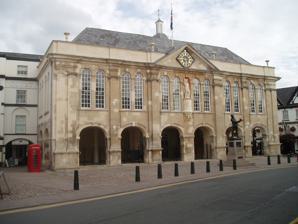
Building: Shire Hall, Monmouth
Country: United Kingdom
Year built: 1724
Building in Monmouth, Wales Shire Hall Shire Hall, Monmouth General information Architectural style Baroque Location Agincourt Square Town or city Monmouth Country Wales Coordinates 51°48′43″N 2°42′55″W / 51.811973°N 2.715404°W / 51.811973; -2.715404 Completed 1724 ( 1724 ) Cost £1,700 Design and construction Architect(s) Philip Fisher , Bristol Designations Grade I listed The Shire Hall , Monmouth , Wales , is a prominent building on Agincourt Square in the town centre. It was built in 1724, and was formerly the centre for the assize courts and quarter sessions for Monmouthshire . The building was also used as a market place. In 1839–40, the court was the location of the trial of the Chartist leader John Frost and others for high treason for their part in the Newport Rising . The building is attributed to Philip Fisher (1702-1776). Fisher is not a well-documented architect, and Cadw notes that the Shire Hall is his only recorded building. The hall was extended by Thomas Hopper and Edward Haycock Sr. in the middle of the 19th century. Cadw describes the building as a “exceptionally fine example of provincial Baroque ”. It is a Grade I listed building . The Shire Hall is owned by Monmouthshire County Council . It is currently used as a tourist information centre and as the offices for Monmouth Town Council , and parts are open to the public. Following the COVID-19 pandemic in the United Kingdom , the council announced that the Shire Hall would be the new location for the Monmouth Museum . At the time, the museum was located in the Market Hall on Priory Street . The five-year project, supported by the National Lottery Heritage Fund , will see a new museum open at the hall by 2027. History The current building was erected in 1724, and is at least the fourth building on the site. It had earlier been the site of an Elizabethan court built in 1536, which in turn was replaced in 1571 by a timber-framed construction. The timbers from the original building were used in the construction of the Shire Hall, which provided an open trading area on the ground floor with rooms above.  The building, described in Buildings of Wales as "a mighty affair", was designed by a little-known architect, Philip Fisher (d. 1776) of Bristol at a cost of £1,700. The Courts of Assize were transferred to the building in 1725, with the court room itself located on the first floor above the open arches which were used as a market area.  The clock in the pediment was made by Richard Watkins in 1765. The building was extended and remodelled by Thomas Hopper and Edward Haycock Sr. in 1828. Sculpture of King Henry V Statue of Henry V The sculpture of King Henry V , in a niche above the front entrance and below the clock, was added in 1792. The sculptor was Charles Peart , who was born at nearby English Newton. It is generally thought to be of decidedly poor quality; John Newman considered it "incongruous", Jo Darke called it "decidedly-bad", while the local historian Keith Kissack attacked it in two separate books, describing it as, "rather deplorable", and "pathetic...like a hypochondriac inspecting his thermometer". The inscription reads: HENRY V, BORN AT MONMOUTH, AUG 9TH 1387. The carved birth date is now recognised as incorrect. Trial of the Chartist leaders Main article: Chartism Courtroom two The County Gaol was located a short distance from the court rooms. It was here that the Chartist leader Henry Vincent , who had sought the right of all men to vote in parliamentary elections, was imprisoned before being tried at the assizes. Vincent was convicted, but the unpopularity of the verdict led to protests that eventually led to miners being killed in a clash with the military at Newport on 4 November 1839. John Frost was arrested in Newport shortly after the riot, followed by other leaders of the group.  A Special Commission opened at Shire Hall on 10 December 1839, and an appointed Grand Jury considered what charges to bring against them. The Grand Jury included Lord Granville Somerset , brother of the Duke of Beaufort ; John Etherington Welch Rolls ; Octavius Morgan ; and four Members of Parliament , Joseph Bailey , William Addams Williams , Reginald James Blewitt , and Sir Benjamin Hall . Frost, William Jones , Zephaniah Williams and five others were duly charged with high treason , and their trial began on 31 December.  It has been described as "one of the most important treason trials in the annals of British law". The judges were the Lord Chief Justice , Sir Nicholas Tindal ; Sir James Parke ; and Sir John Williams, who was notorious for sentencing the Tolpuddle Martyrs to transportation in 1834. Counsel for the Crown was the Attorney General , Sir John Campbell ; Frost's counsel was Sir Frederick Pollock . While the trial was taking place, measures were taken to protect Monmouth against Chartist insurgents.  Troops were billeted at the White Swan , and some were stationed at the gatehouse on the Monnow Bridge . Granville Somerset and Benjamin Hall spoke in Frost's defence, and, in his summing up, Lord Chief Justice Tindal drew attention to the complete certainty needed for a conviction, suggesting his desire for an acquittal.  All eight men were found guilty, but the jury added a recommendation for mercy.  On 16 January 1840, the judge sentenced Frost, Jones and Williams to be hanged, drawn and quartered ; they were the last men in Britain to be sentenced to that punishment. The other five men were sentenced to transportation. On the day before they were due to be executed, 29 January, the Cabinet under Lord Melbourne took the advice of Lord Chief Justice Tindal, and asked Queen Victoria to reduce all the sentences to transportation. On 2 February 1840, the prisoners were escorted to Chepstow , and put on the steamer Usk for Portsmouth , where they were transferred to the ship Mandarin with over 200 other prisoners and taken to Van Diemen's Land . 20th and 21st centuries When Monmouthshire County Council was formed in 1889, most of its functions were based at Shire Hall, Newport , which by then was the county's main centre of population, rather than at Monmouth. The magistrates' court at Shire Hall, Monmouth, closed in 1997, and the county court closed in 2002. Monmouthshire County Council then applied to the Heritage Lottery Fund for resources, and secured a grant of £3.2 million towards the building's complete refurbishment, with further funding of over £1 million provided by the county council. Renovation started in late 2008, and the restored building was opened in September 2010. Among the areas open to visitors is the courtroom in which the trial of Frost and others took place in 1840. A key element of the refurbishment was the installation of a lift, which makes the whole building accessible for all. The building now contains a Tourist Information Centre and offices, it is open to the public seven days a week from 10am – 4pm from April to September and is closed on Sundays in winter. Following the COVID-19 pandemic in the United Kingdom , the council announced that the Shire Hall would be the new location for the Monmouth Museum . At the time, the museum was located in the Market Hall on Priory Street The five-year project, supported by the National Lottery Heritage Fund , will see a new museum open at the Shire Hall by 2027. The Market Hall site will be let as commercial premises. Architecture The new Shire Hall was built in 1724. The design is attributed to Philip Fisher, of whom little is known. Cadw suggests that the Shire Hall is his only recorded building, and notes that he would have designed it aged only 22. It is constructed of Bath stone ashlar in a style described as Wren Baroque . A rectangular block of two storeys, the ground floor level is open under an arcade, for the accommodation of market stalls. A clock is set centrally in a decorated pediment . The roof is of Welsh slate with a cupola . The interior of the building was remodelled in 1828, and a new exterior stair tower with a glazed lantern was added, enclosing a grandiose new staircase. The work was undertaken by Thomas Hopper and Edward Haycock Sr. who extended the Shire Hall building along Agincourt Street, creating room for a new staircase and larger courts. Hopper took up residence in Monnow Street in Monmouth while this was happening. The Shire Hall is a Grade I listed building. Its Cadw listing record describes it as an "exceptionally fine example of provincial Baroque architecture and one of the two finest secular buildings in Monmouth". Surroundings Immediately in front of the Shire Hall stands a Statue of Charles Rolls , the locally born motoring and aviation pioneer to commemorate his life achievements, it was unveiled in 1911.  The Kings Head Hotel stands opposite, which dates from the mid-17th century and was reputedly visited by Charles I of England in 1645. Other notable buildings in the square include the Beaufort Arms , a former coaching inn dating from the early eighteenth century, the Punch House, another former coaching inn and Agincourt House , a notable early seventeenth century half-timbered building. The Shire Hall and surrounding area were used as a filming location for the 2008 Doctor Who Christmas special. Gallery The lantern from below The loft clock mechanism Plate / plan by William Williams c. 1750 The Charles Rolls memorial statue See also List of former county courts in Wales Footnotes